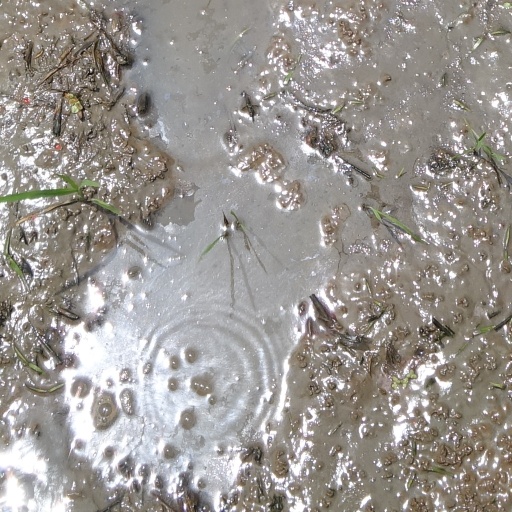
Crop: rice